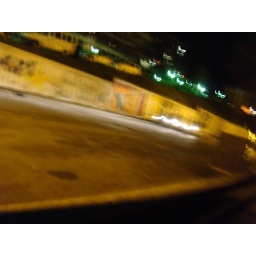
cars in the street